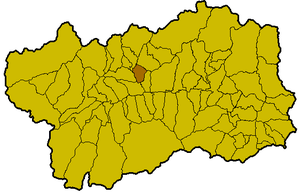
Localisation de la commune de Roisan à l'intérieur de la Vallée d'Aoste. Italiano: Posizione del comune di Roisan all'interno della Valle d'Aosta.
Roisan est une commune italienne de la Vallée d'Aoste.